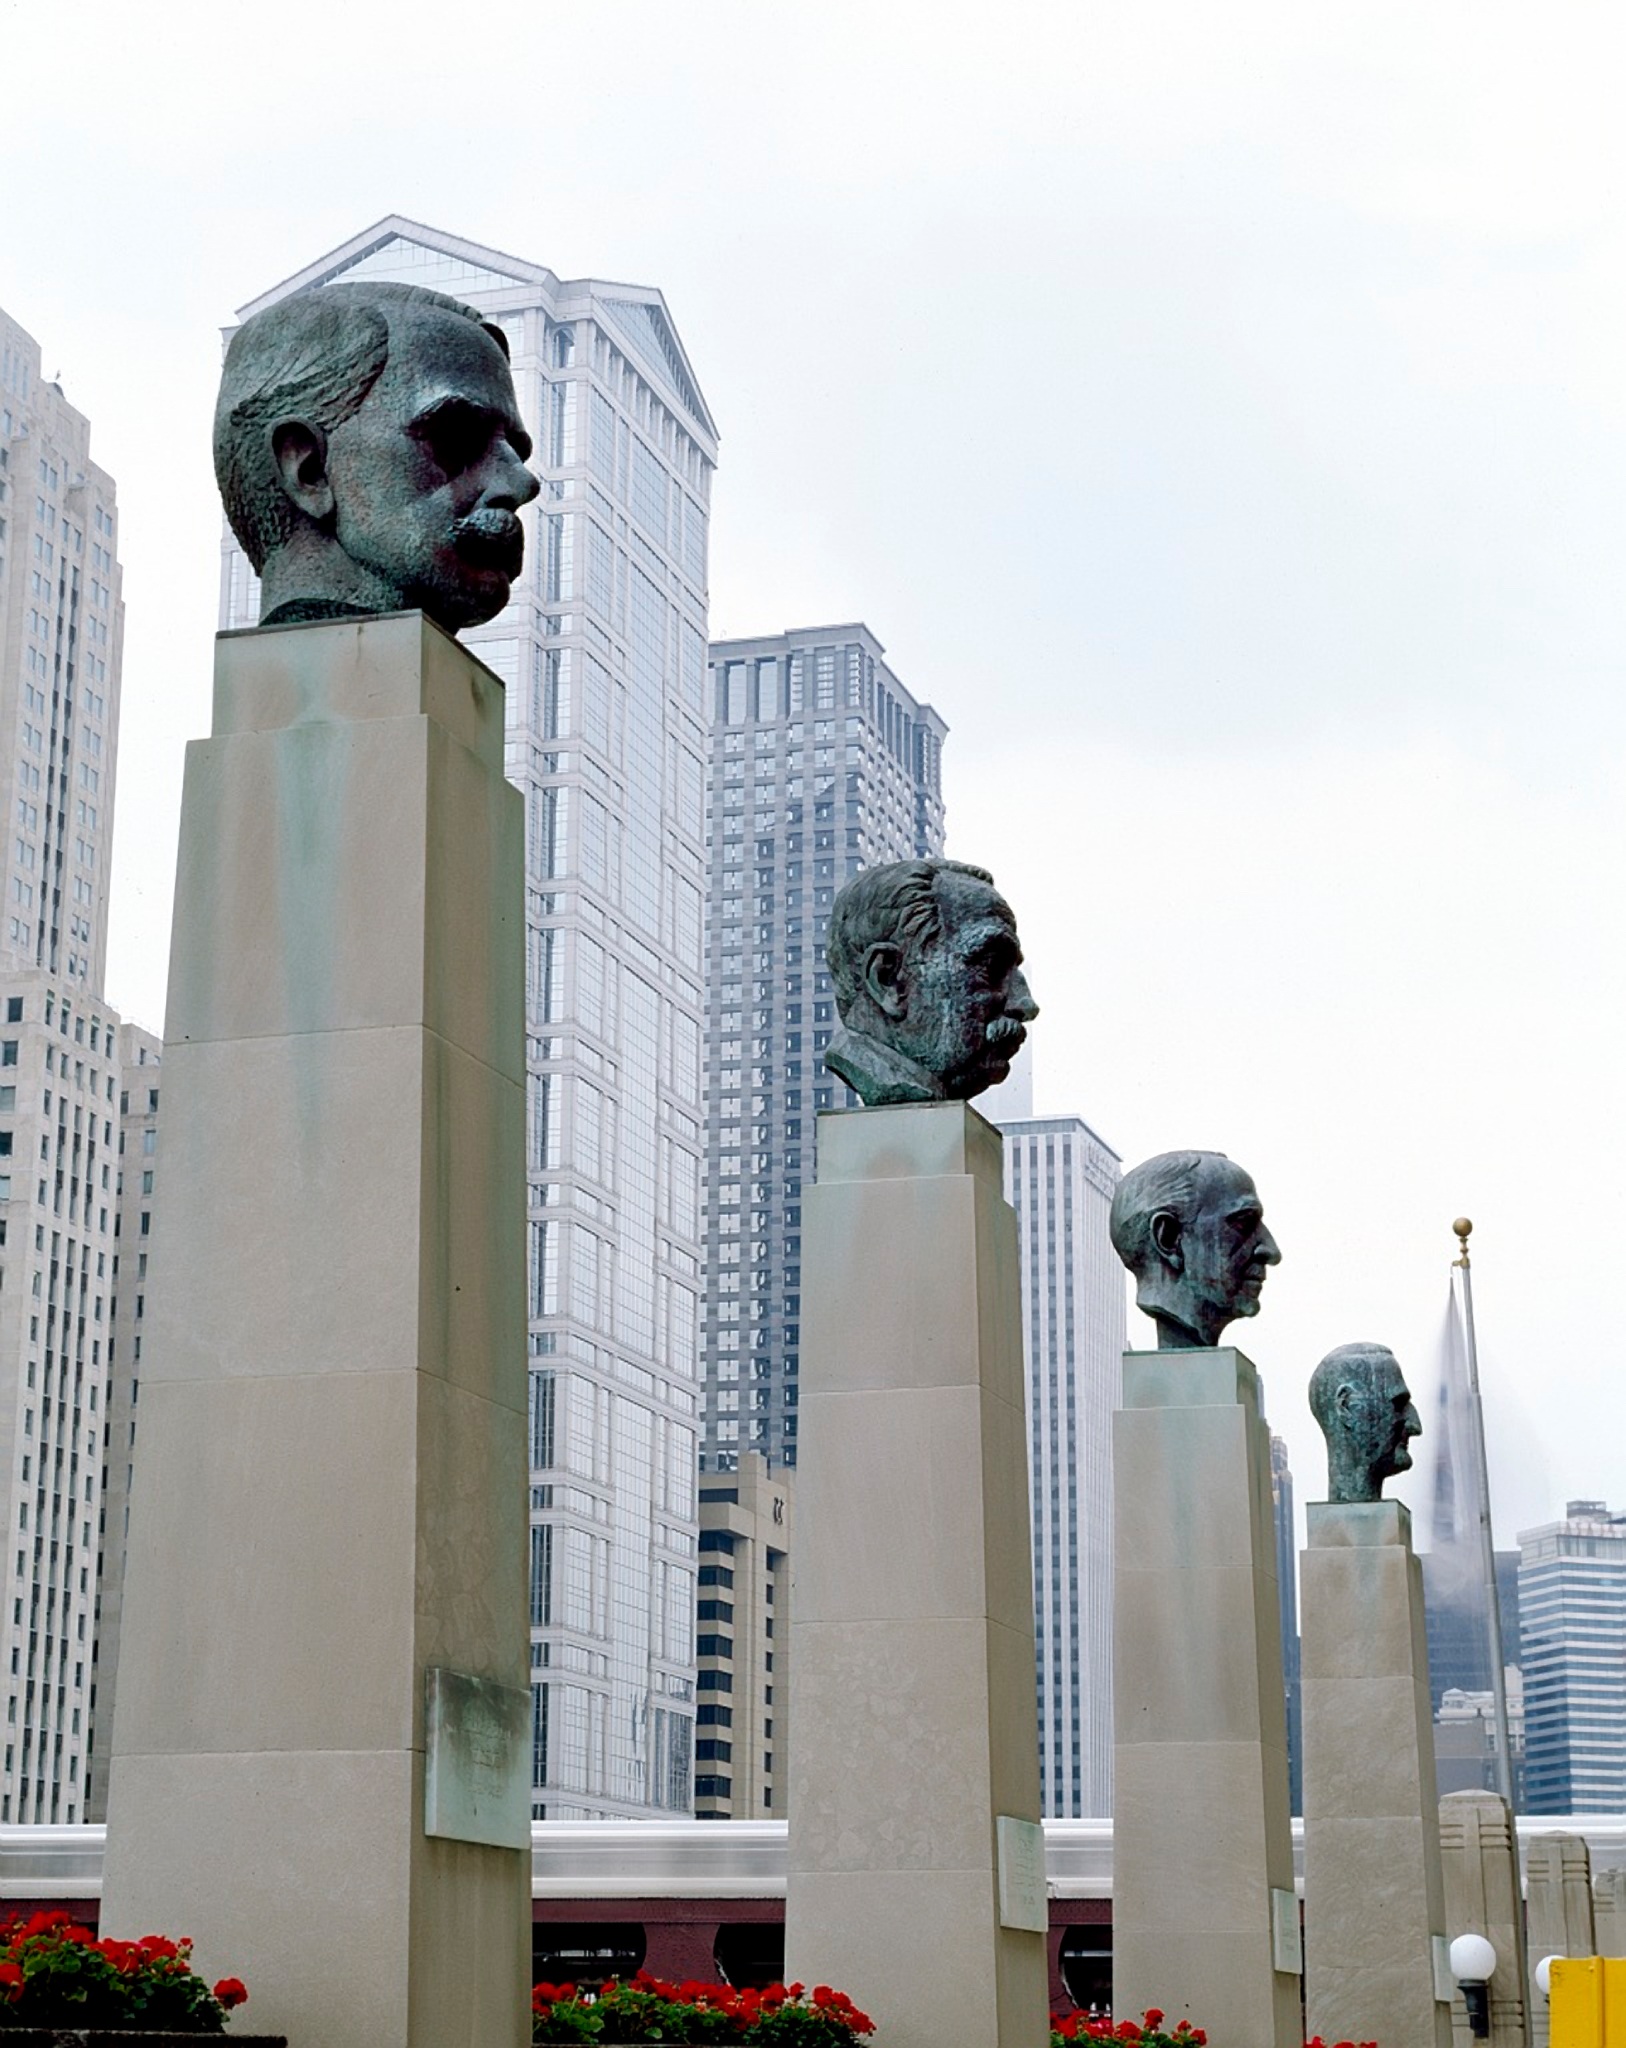
architecture, city, skyscraper, urban, monument, downtown, statue, tower, landmark, chicago, facade, tower block, artwork, sculpture, memorial, art, busts, monuments, famous industrialists